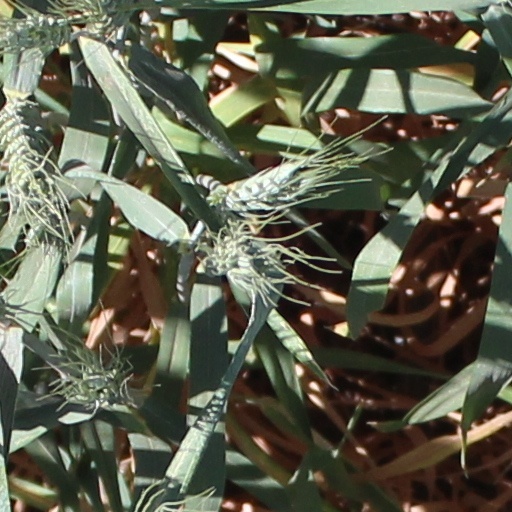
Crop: wheat